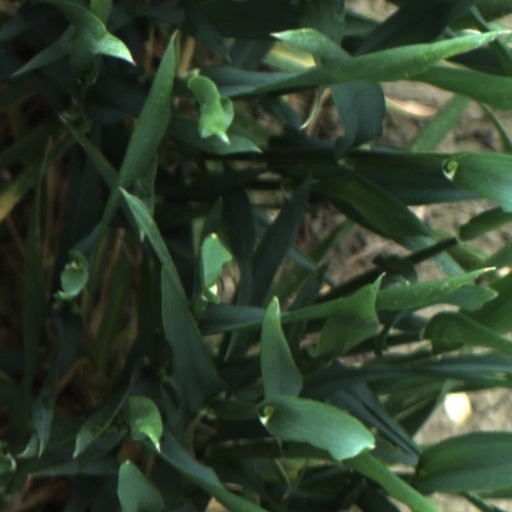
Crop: wheat